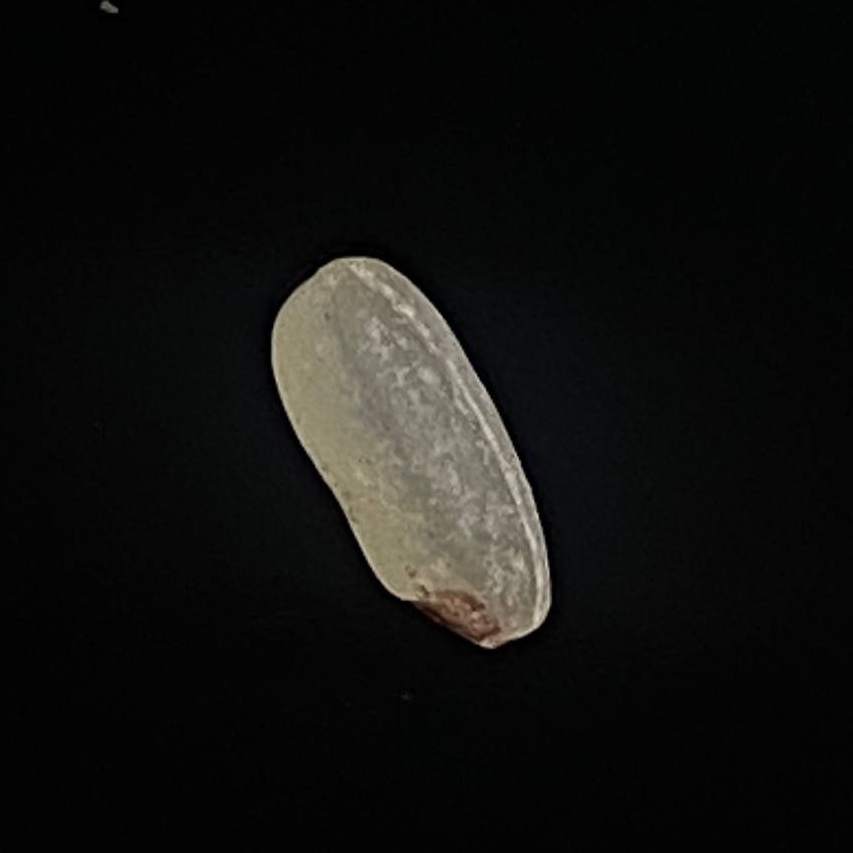
Rice variety: Amon